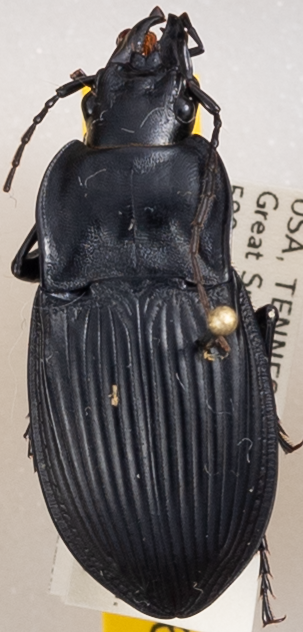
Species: Dicaelus dilatatus
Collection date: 2019-06-25
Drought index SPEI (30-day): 0.13
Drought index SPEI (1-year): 2.09
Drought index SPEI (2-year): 2.09